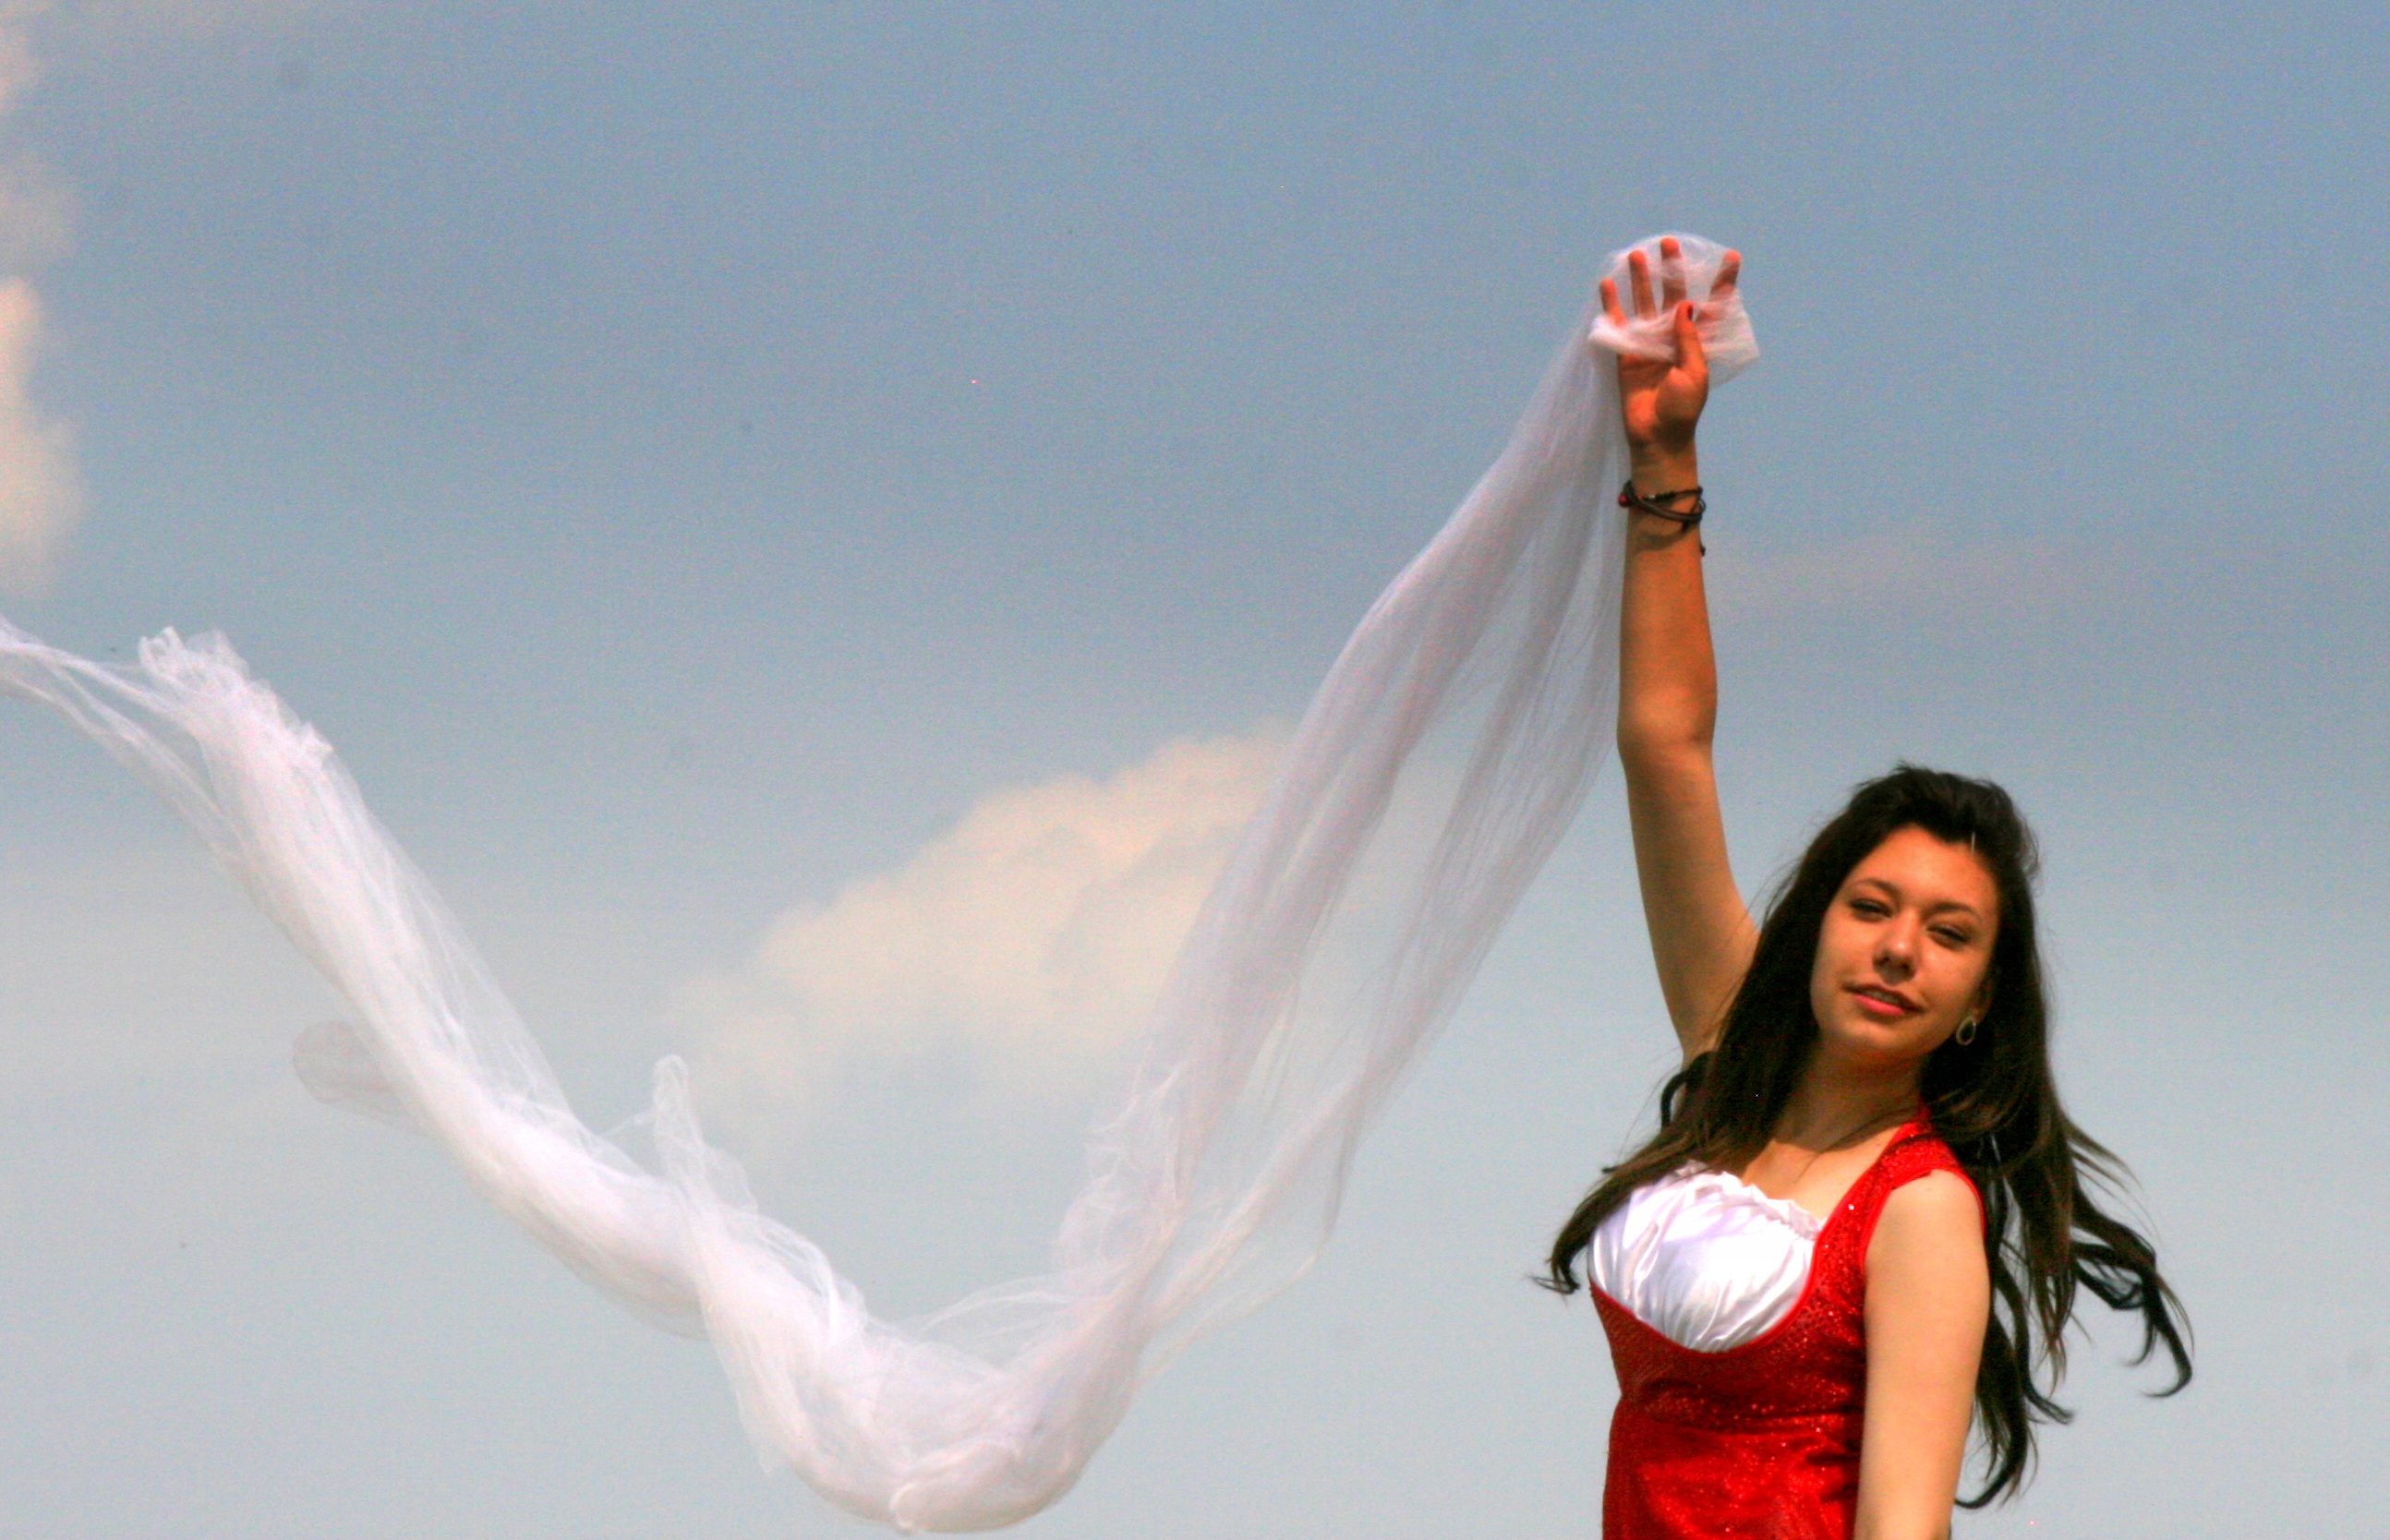
sky, girl, wind, dance, red, flight, sports, performing arts